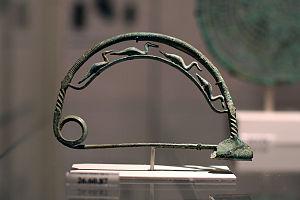
Cette chronologie des arts étrusques classe les différentes traces de la production étrusque par leurs noms et suivant ses différentes périodes historiques.
La fibule est une agrafe, généralement en métal, qui sert à fixer les extrémités d'un vêtement. Elle est généralement considérée comme l'ancêtre de l'épingle de sûreté. Les premières fibules apparaissent au Bronze final.
Les apports des Étrusques aux Romains sont les traits de la culture étrusque qui sont passés dans celle de la Rome antique.